Co-op Live

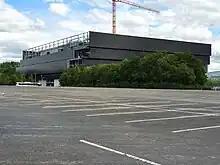
Another perspective on the construction site (August 2023)

The arena is planning to host live music, sports, comedy acts, and family entertainment events. It will have an all-seated maximum capacity of 20,500 (for a centre-stage concert, extending the retractable seating in the lower tier); but with an enhanced maximum capacity of 23,500, of whom 7,500 would be standing, when lower tier seating is retracted.